North Downs Line

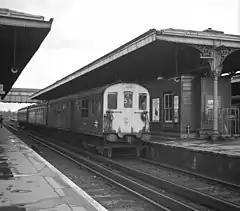
3R (Class 206) unit at in 1979

Between Guildford and Shalford Junction, GWR trains use the Portsmouth Direct line to travel between the two parts of the North Downs Line. The route passes through two tunnels, Guildford Chalk Tunnel and St Catherine's Tunnel. Reversible working is available on the down line on this section of track.